Micheline Presle

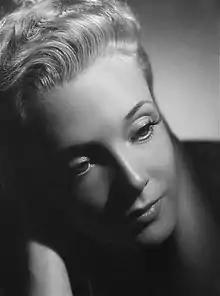
Presle in 1945

Micheline Presle (born Micheline Nicole Julia Émilienne Chassagne; 22 August 1922 – 21 February 2024) was a French actress. She was sometimes billed as Micheline Prelle. Starting her career in 1937, she starred or appeared in over 150 films appearing first in productions in her native France and also in Hollywood during the era of Classical Hollywood Cinema, before returning again to Europe, especially French films from the mid-1960s until 2014.